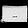
Label: Bag